Recognition justice

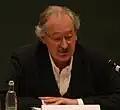
21st Social Philosophiser

Recognition justice is a theory of social justice that emphasizes the recognition of human dignity and of difference between subaltern groups and the dominant society. Social philosophers Axel Honneth and Nancy Fraser point to a 21st-century shift in theories of justice away from distributive justice (which emphasises the elimination of economic inequalities) toward recognition justice and the eliminating of humiliation and disrespect. The shift toward recognition justice is associated with the rise of identity politics.